Reverse transcriptase

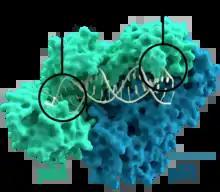
Crystallographic structure of HIV-1 reverse transcriptase where the two subunits p51 and p66 are colored and the active sites of polymerase and nuclease are highlighted.

A reverse transcriptase (RT) is an enzyme used to convert RNA to DNA, a process termed reverse transcription. Reverse transcriptases are used by viruses such as HIV and hepatitis B to replicate their genomes, by retrotransposon mobile genetic elements to proliferate within the host genome, and by eukaryotic cells to extend the telomeres at the ends of their linear chromosomes. The process does not violate the flows of genetic information as described by the classical central dogma, but rather expands it to include transfers of information from RNA to DNA.